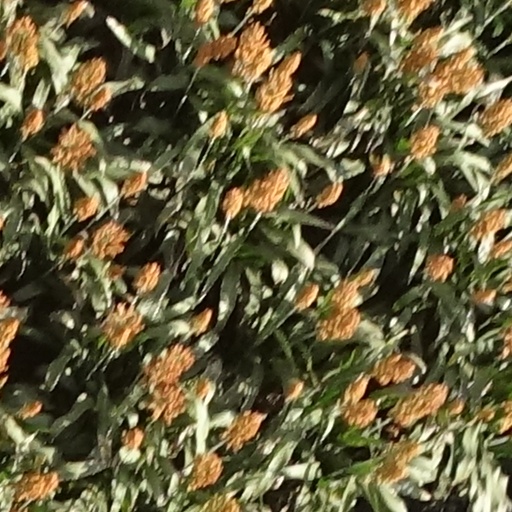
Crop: sorghum